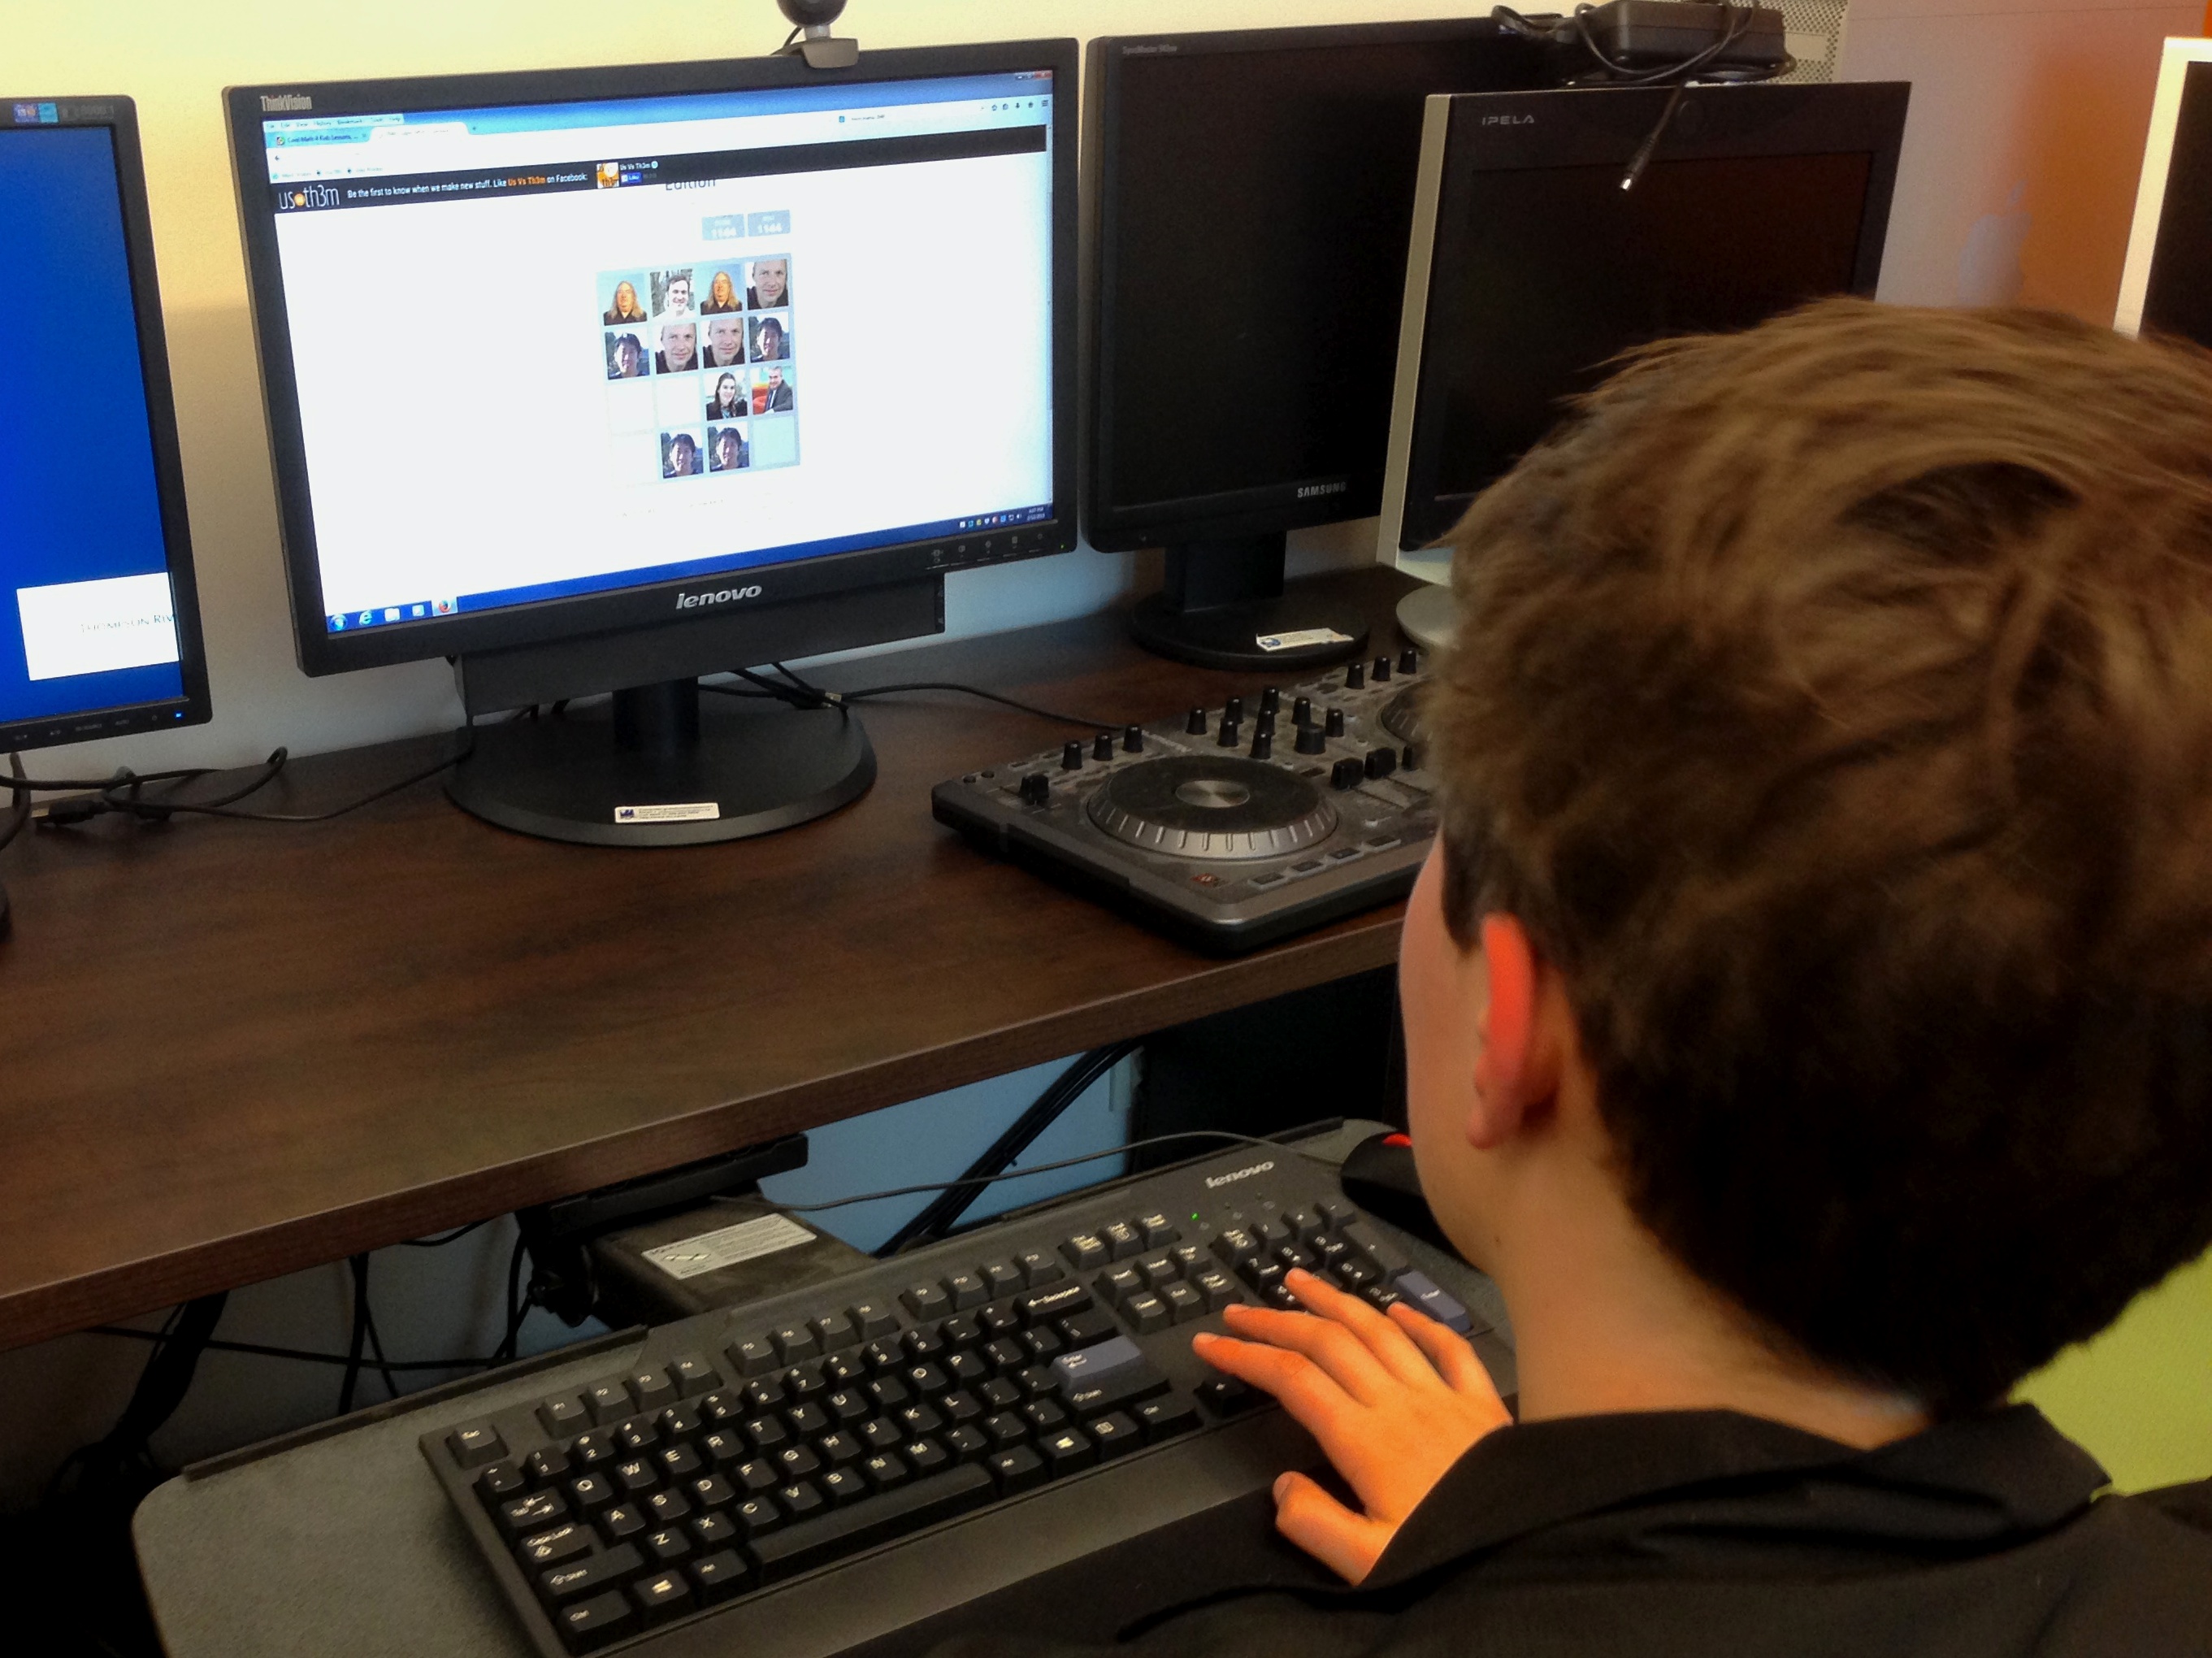
technology, learning, editing, personal computer, personal computer hardware, computer program